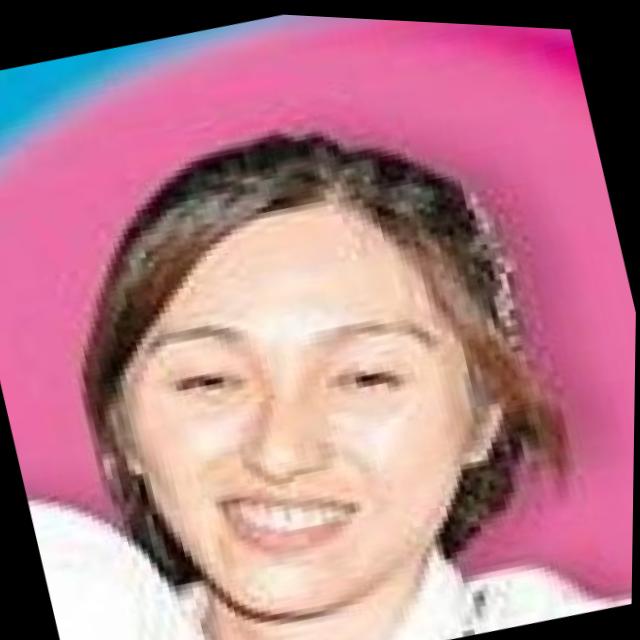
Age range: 21-44